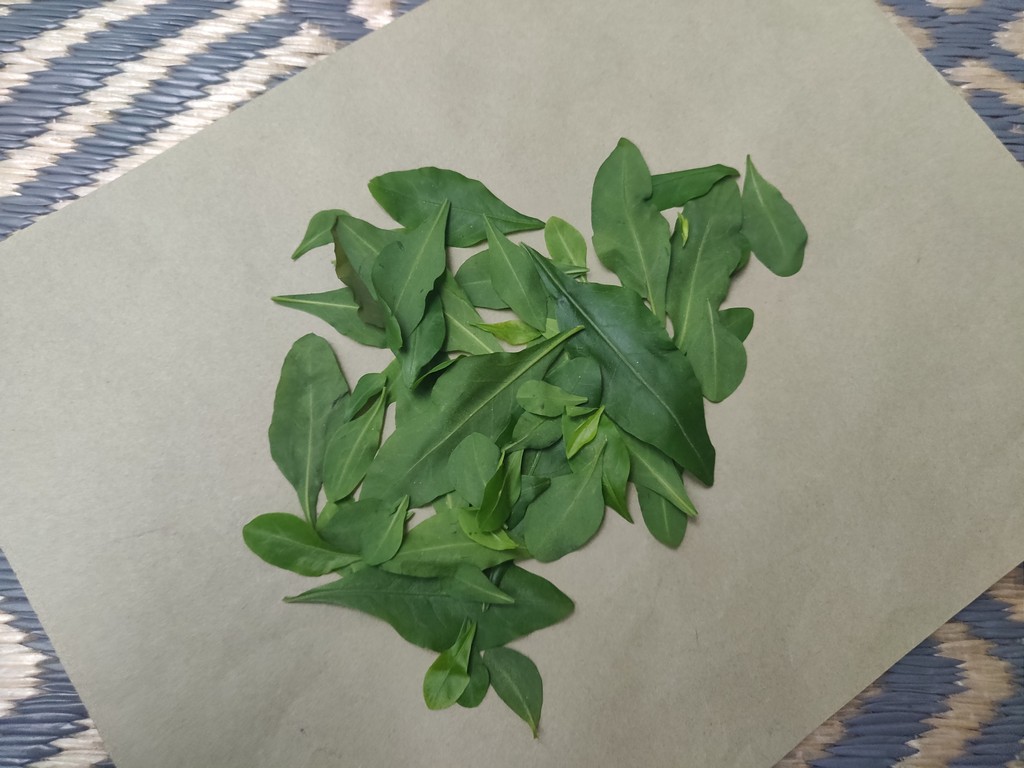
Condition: Healthy
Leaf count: multiple
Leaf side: unknown